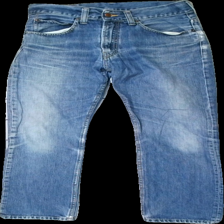
View: front
Type: Jeans
Category: Men
Brand: Not in the list
Brand text on label: Pearson
Colors: Blue
Material: 100% cott
Cut: Regular
Size: M
Season: All
Trend: Denim
Holes: Minor
Damage: holes
Damage location: top left
Damage 2: fraying
Damage 2 location: bottom left
Price range: <50
Recommended usage: Recycle
Description: Blue jeans from Pearson, size M (W30 L30, UK 12). Poor condition.